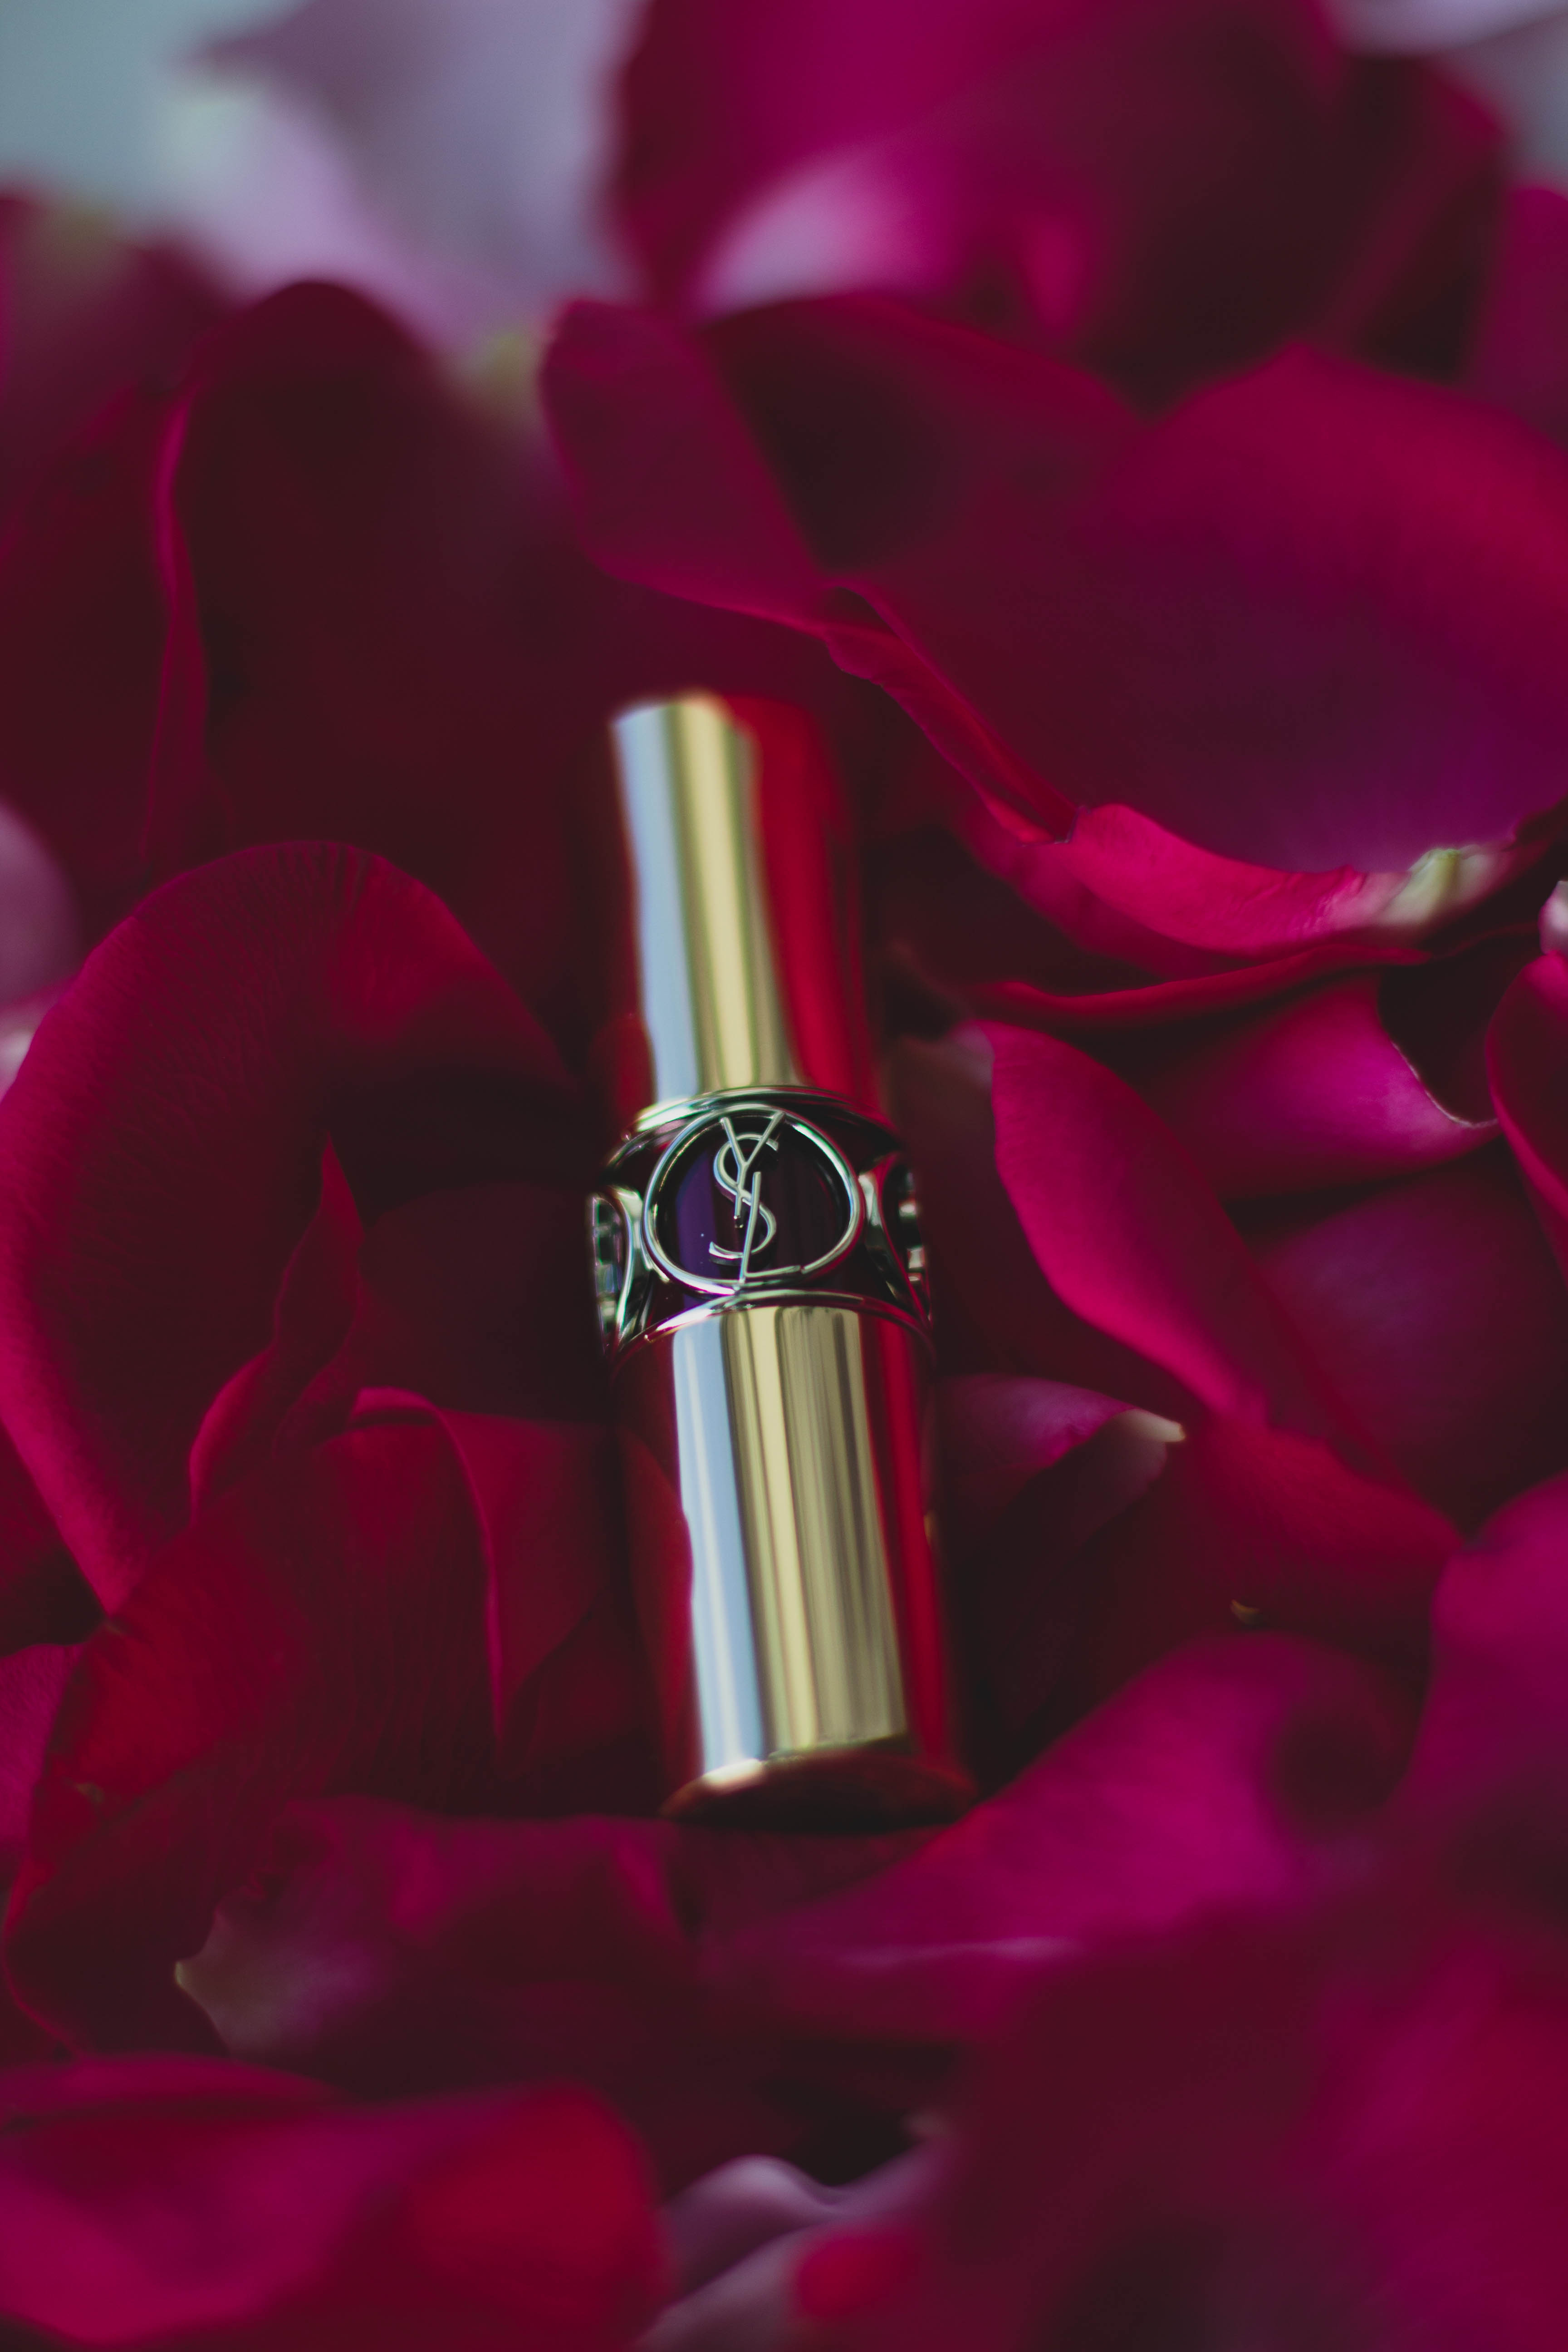
hand, flower, purple, petal, red, color, romance, pink, eye, violet, beauty, organ, magenta, rose petals, perfume, lipstick, cosmetics, macro photography, YSL cosmetics